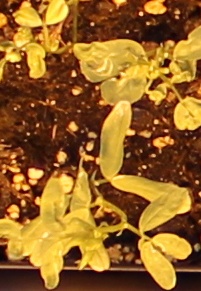
Label: Lentil